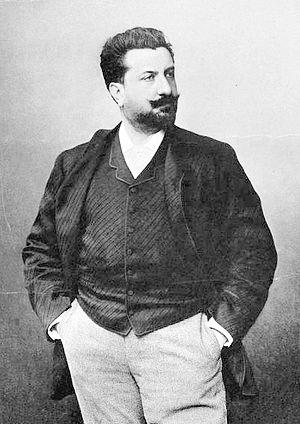
Pierre Samson Gailhard, dit Pedro Gailhard, né à Toulouse le 1ᵉʳ août 1848 et mort à Paris le 12 octobre 1918, est un artiste lyrique et directeur de théâtre français.
L’opéra Garnier, ou palais Garnier, est un théâtre national qui a la vocation d'être une académie de musique, de chorégraphie et de poésie lyrique ; il est un élément majeur du patrimoine du 9ᵉ arrondissement de Paris et de la capitale. Il est situé place de l'Opéra, à l'extrémité nord de l'avenue de l'Opéra et au carrefour de nombreuses voies. Il est accessible par le métro, par le RER et par le bus. L'édifice s'impose comme un monument particulièrement représentatif de l'architecture éclectique et du style historiciste de la seconde moitié du XIXᵉ siècle. Sur une conception de l’architecte Charles Garnier retenue à la suite d’un concours, sa construction, décidée par Napoléon III dans le cadre des transformations de Paris menées par le préfet Haussmann et interrompue par la guerre de 1870, fut reprise au début de la Troisième République, après la destruction par incendie de l’opéra Le Peletier en 1873. Le bâtiment est inauguré le 5 janvier 1875 par le président Mac Mahon sous la IIIᵉ République.